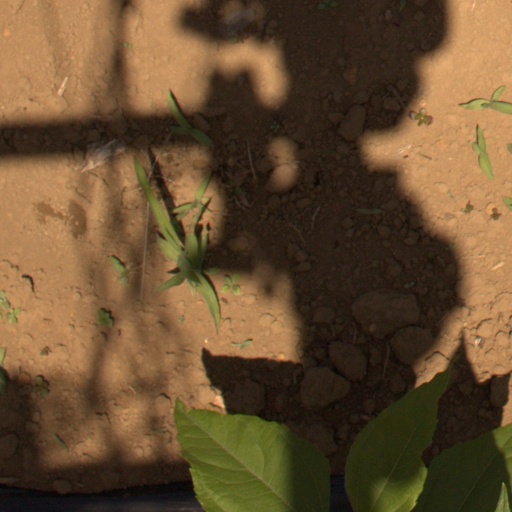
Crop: Jerusalem artichoke